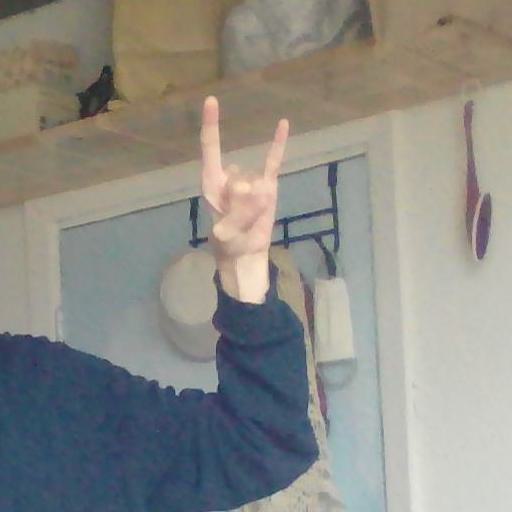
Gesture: rock